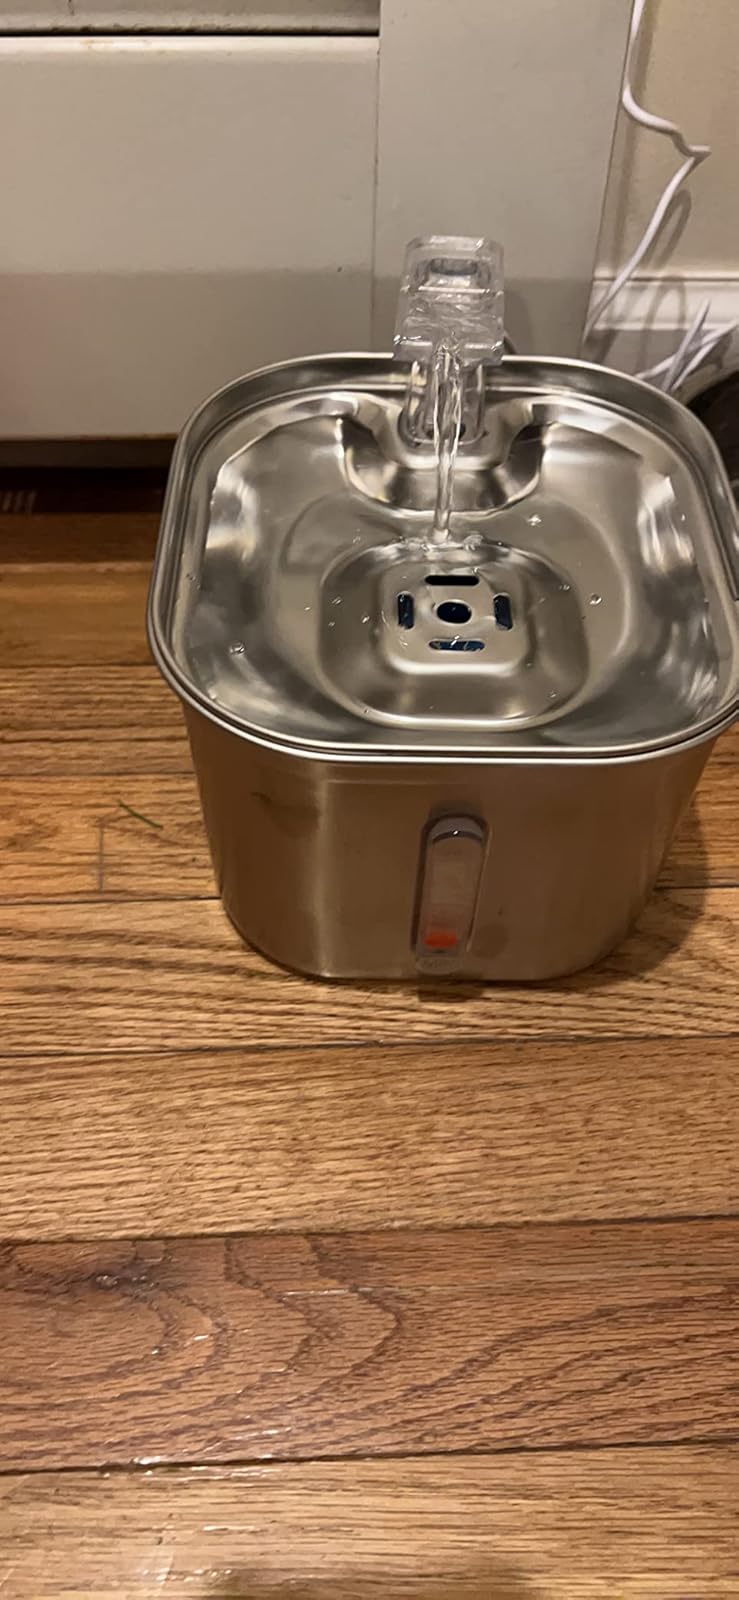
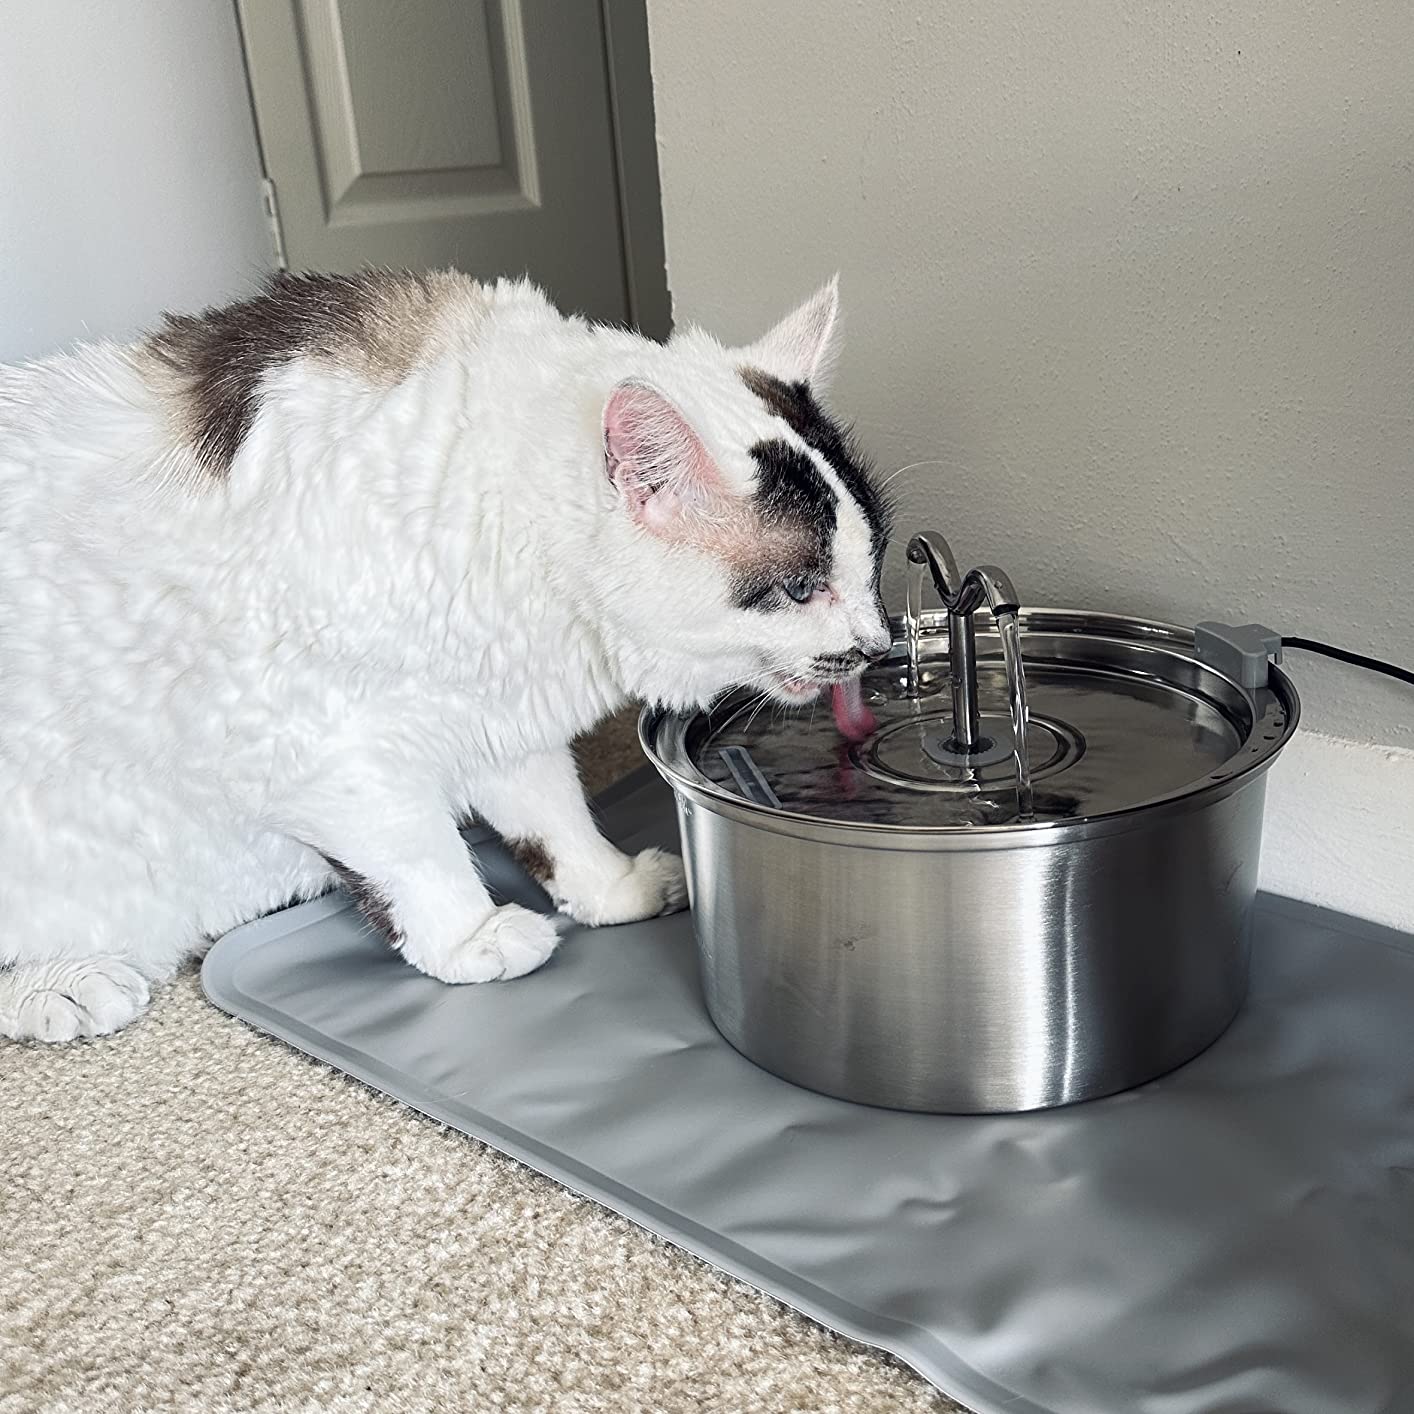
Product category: items_bowl
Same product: no